Francis Agwi

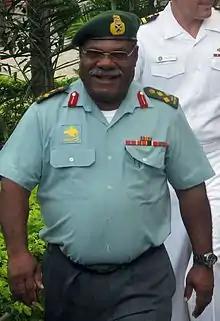
Brigadier General Francis Agwi in June 2011

Brigadier General Francis Wanji Agwi, CSM, CBE, DSM (born ?) is a Papua New Guinean Army officer who served as the 9th Commander of the Papua New Guinea Defence Force.